In vitro fertilisation

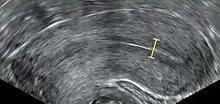
A triple-line endometrium is associated with better IVF outcomes.

Biomarkers that affect the pregnancy chances of IVF include: